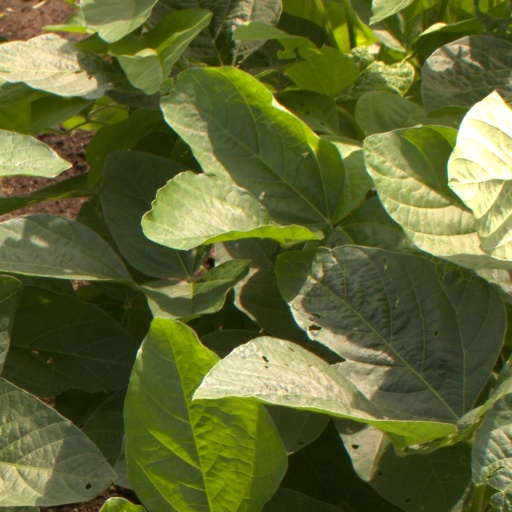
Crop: soybean